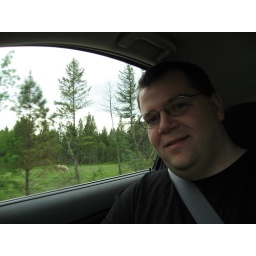
I didn't even try to get the animal in the background. Just took it blind while the car was moving.